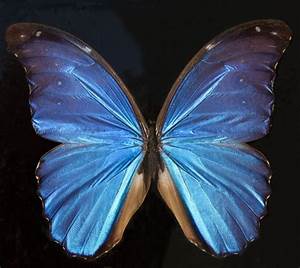
Label: farfalla